Islands of the Clyde

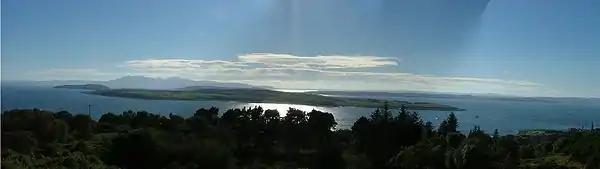
The Cumbraes with Arran and Bute beyond

Around the Firth of Clyde, there are populations of red deer, red squirrel, badger, otter, adder, and common lizard. In the Firth itself, there are harbour porpoises, basking sharks and various species of dolphin. Davaar is home to a population of wild goats.